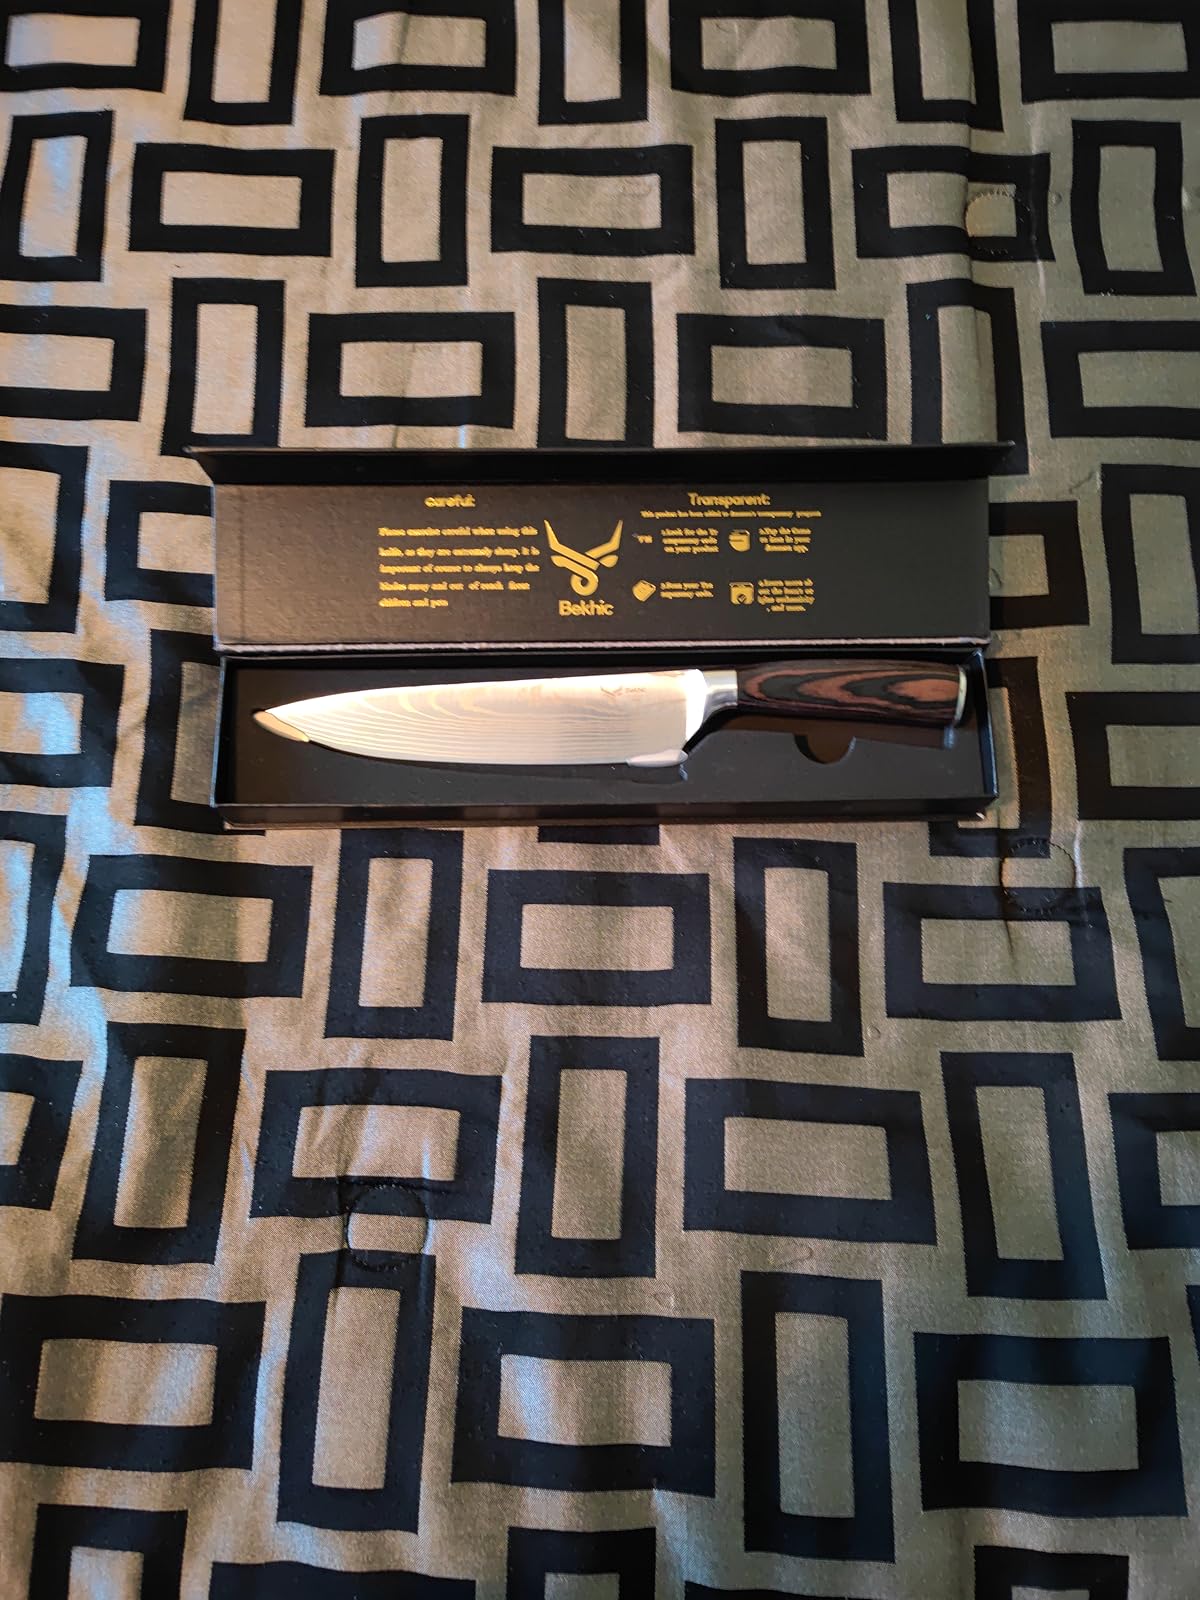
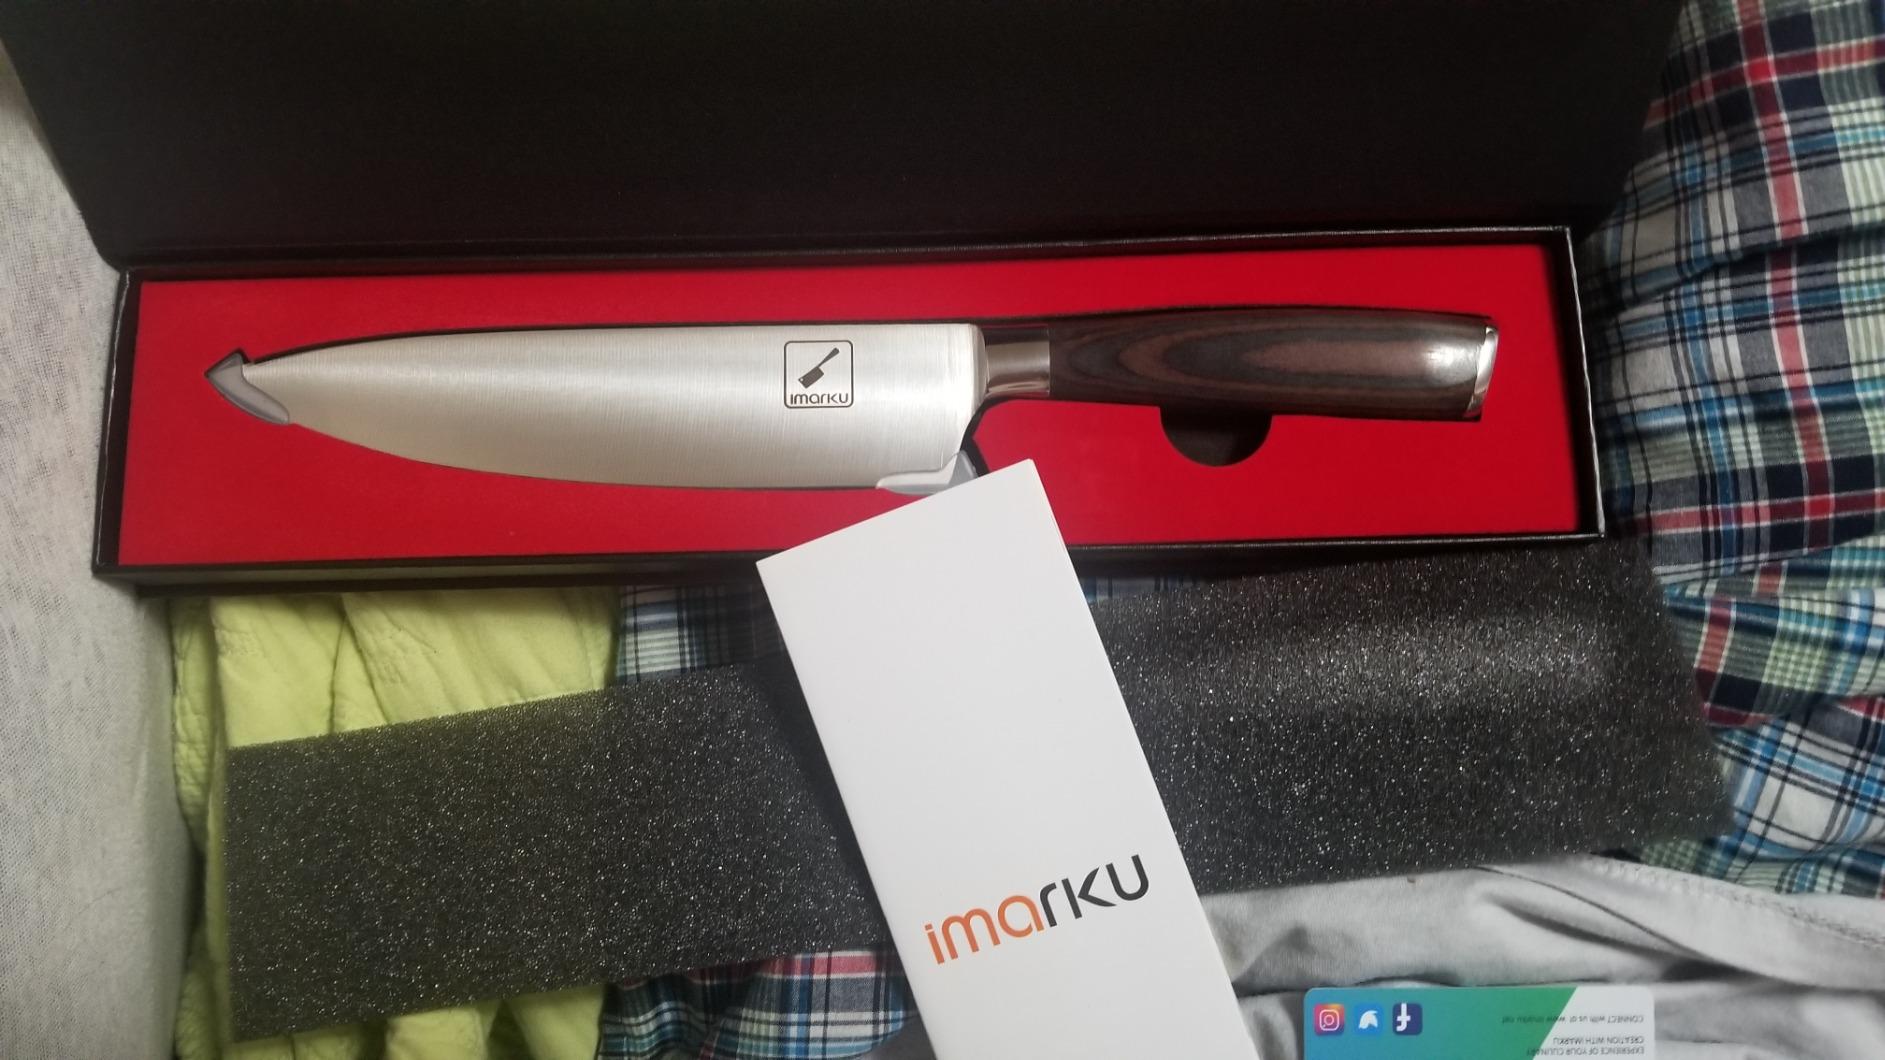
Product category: items_knife
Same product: no